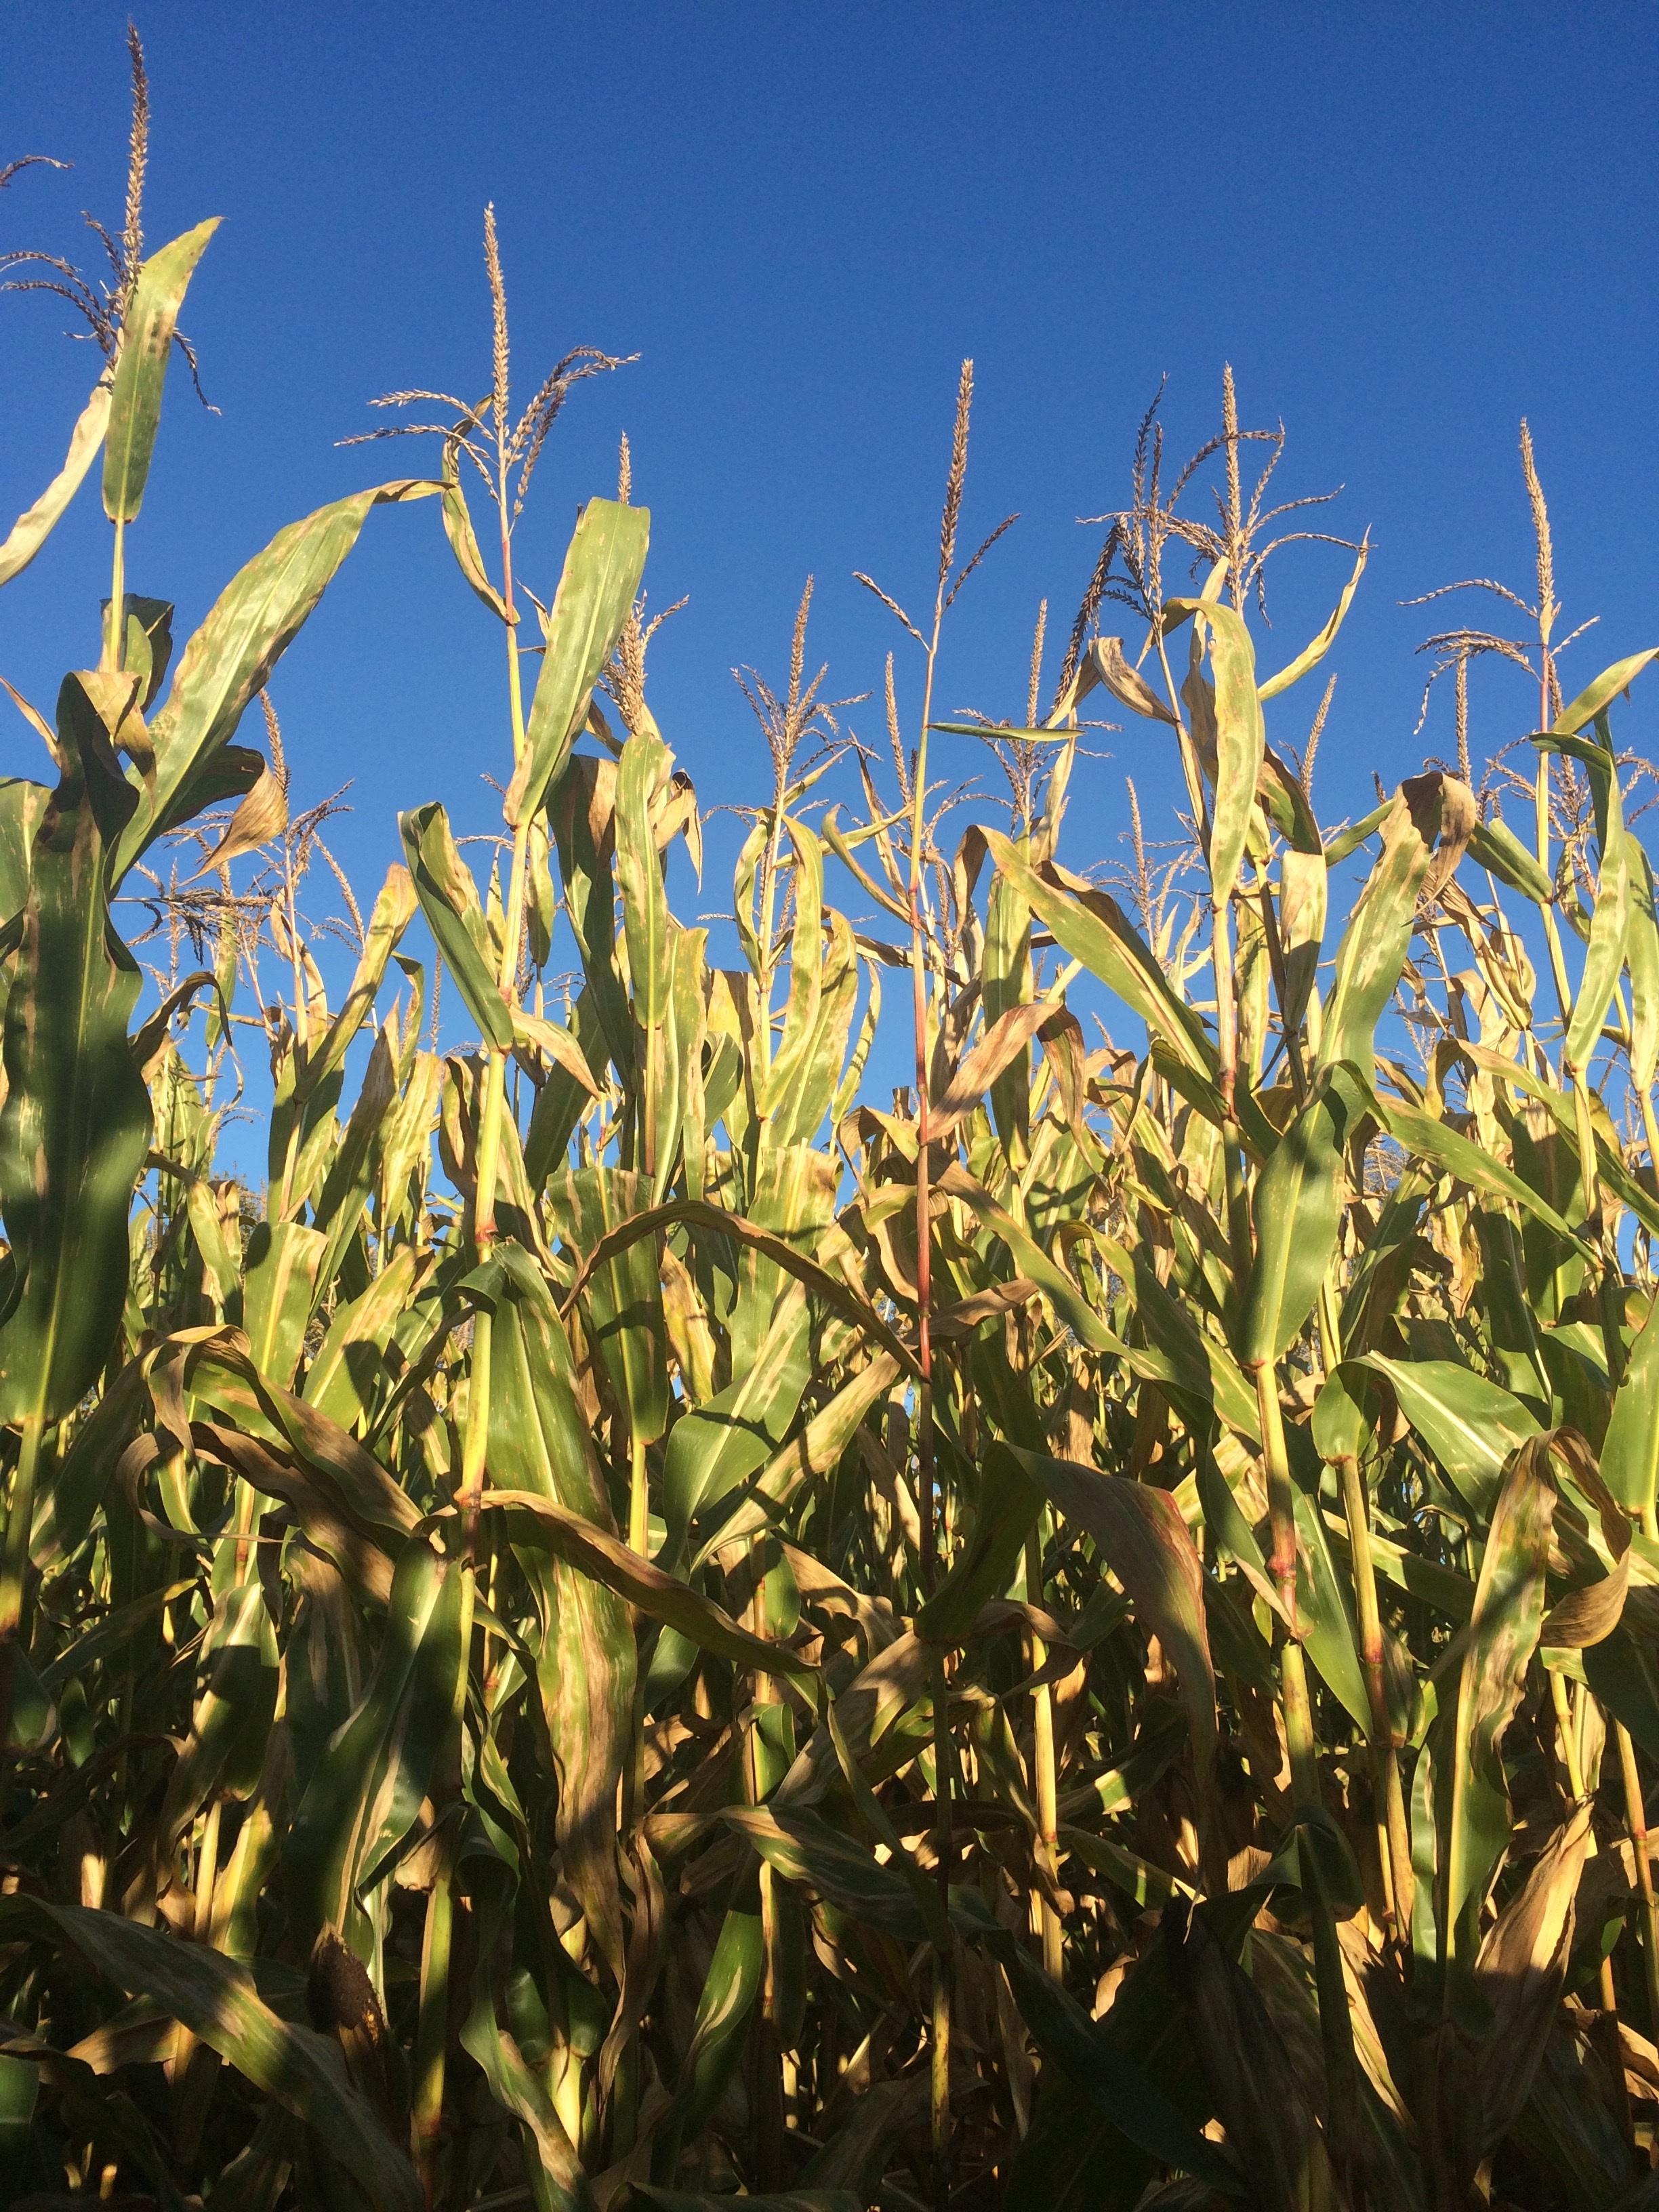
plant, field, flower, food, produce, crop, agriculture, flora, shrub, maize, flowering plant, grass family, land plant